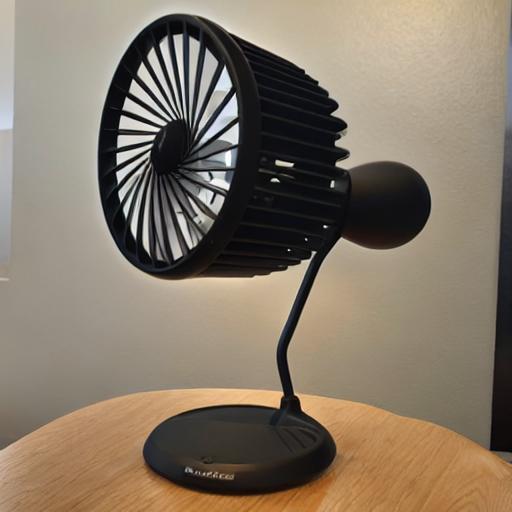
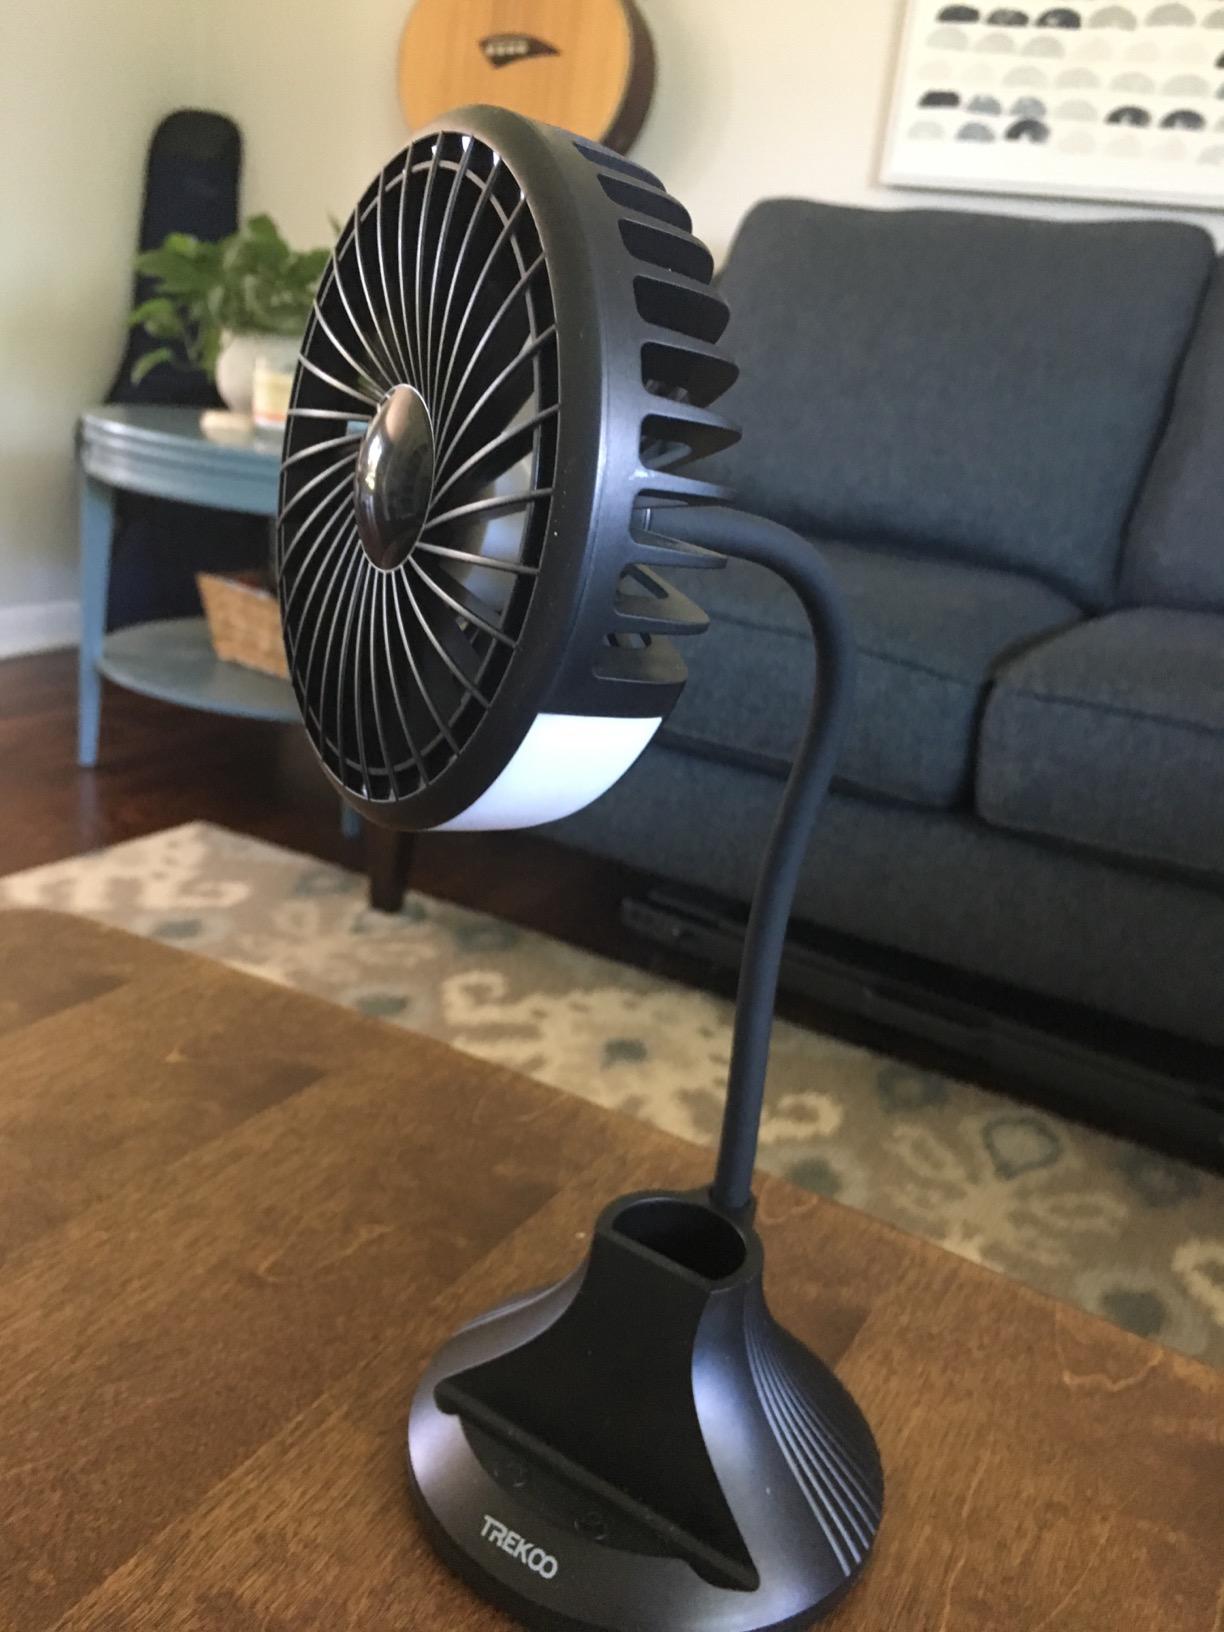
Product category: fan
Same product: no